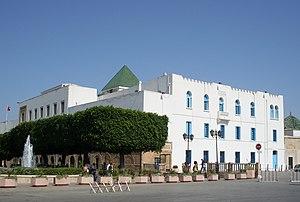
Medina de Tunis, Ksar El Bey actuel Palais du gouvernement
La Présidence du gouvernement, est le siège du chef du gouvernement tunisien.
La kasbah de Tunis, parfois orthographiée casbah ou qasba selon différentes translittérations de l'arabe, est un quartier de Tunis, capitale de la Tunisie. À l’origine citadelle fortifiée au sein de la vieille ville, d’où son appellation de « citadelle », elle est le symbole et le siège du pouvoir tout au long de son existence jusqu’à nos jours.
Le chef du gouvernement tunisien est à la tête du gouvernement de la Tunisie. Depuis l'adoption de la Constitution de 2014, le chef du gouvernement possède l'essentiel du pouvoir exécutif.
L'histoire de Tunis, la principale ville de la Tunisie, commence avant même celle de Carthage. L'existence de la localité est attestée dès le début du IVᵉ siècle av. J.-C. En raison de sa position géostratégique, elle attire la convoitise de toutes les civilisations méditerranéennes et passe successivement sous la domination des Numides, des Phéniciens, des Grecs, des Romains, des Arabes, des Espagnols, des Ottomans et des Français, avant que le pays ne devienne indépendant.
La médina de Tunis est une médina tunisienne, cœur historique de Tunis, inscrite depuis 1979 au patrimoine mondial de l'Unesco.